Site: brandenburg
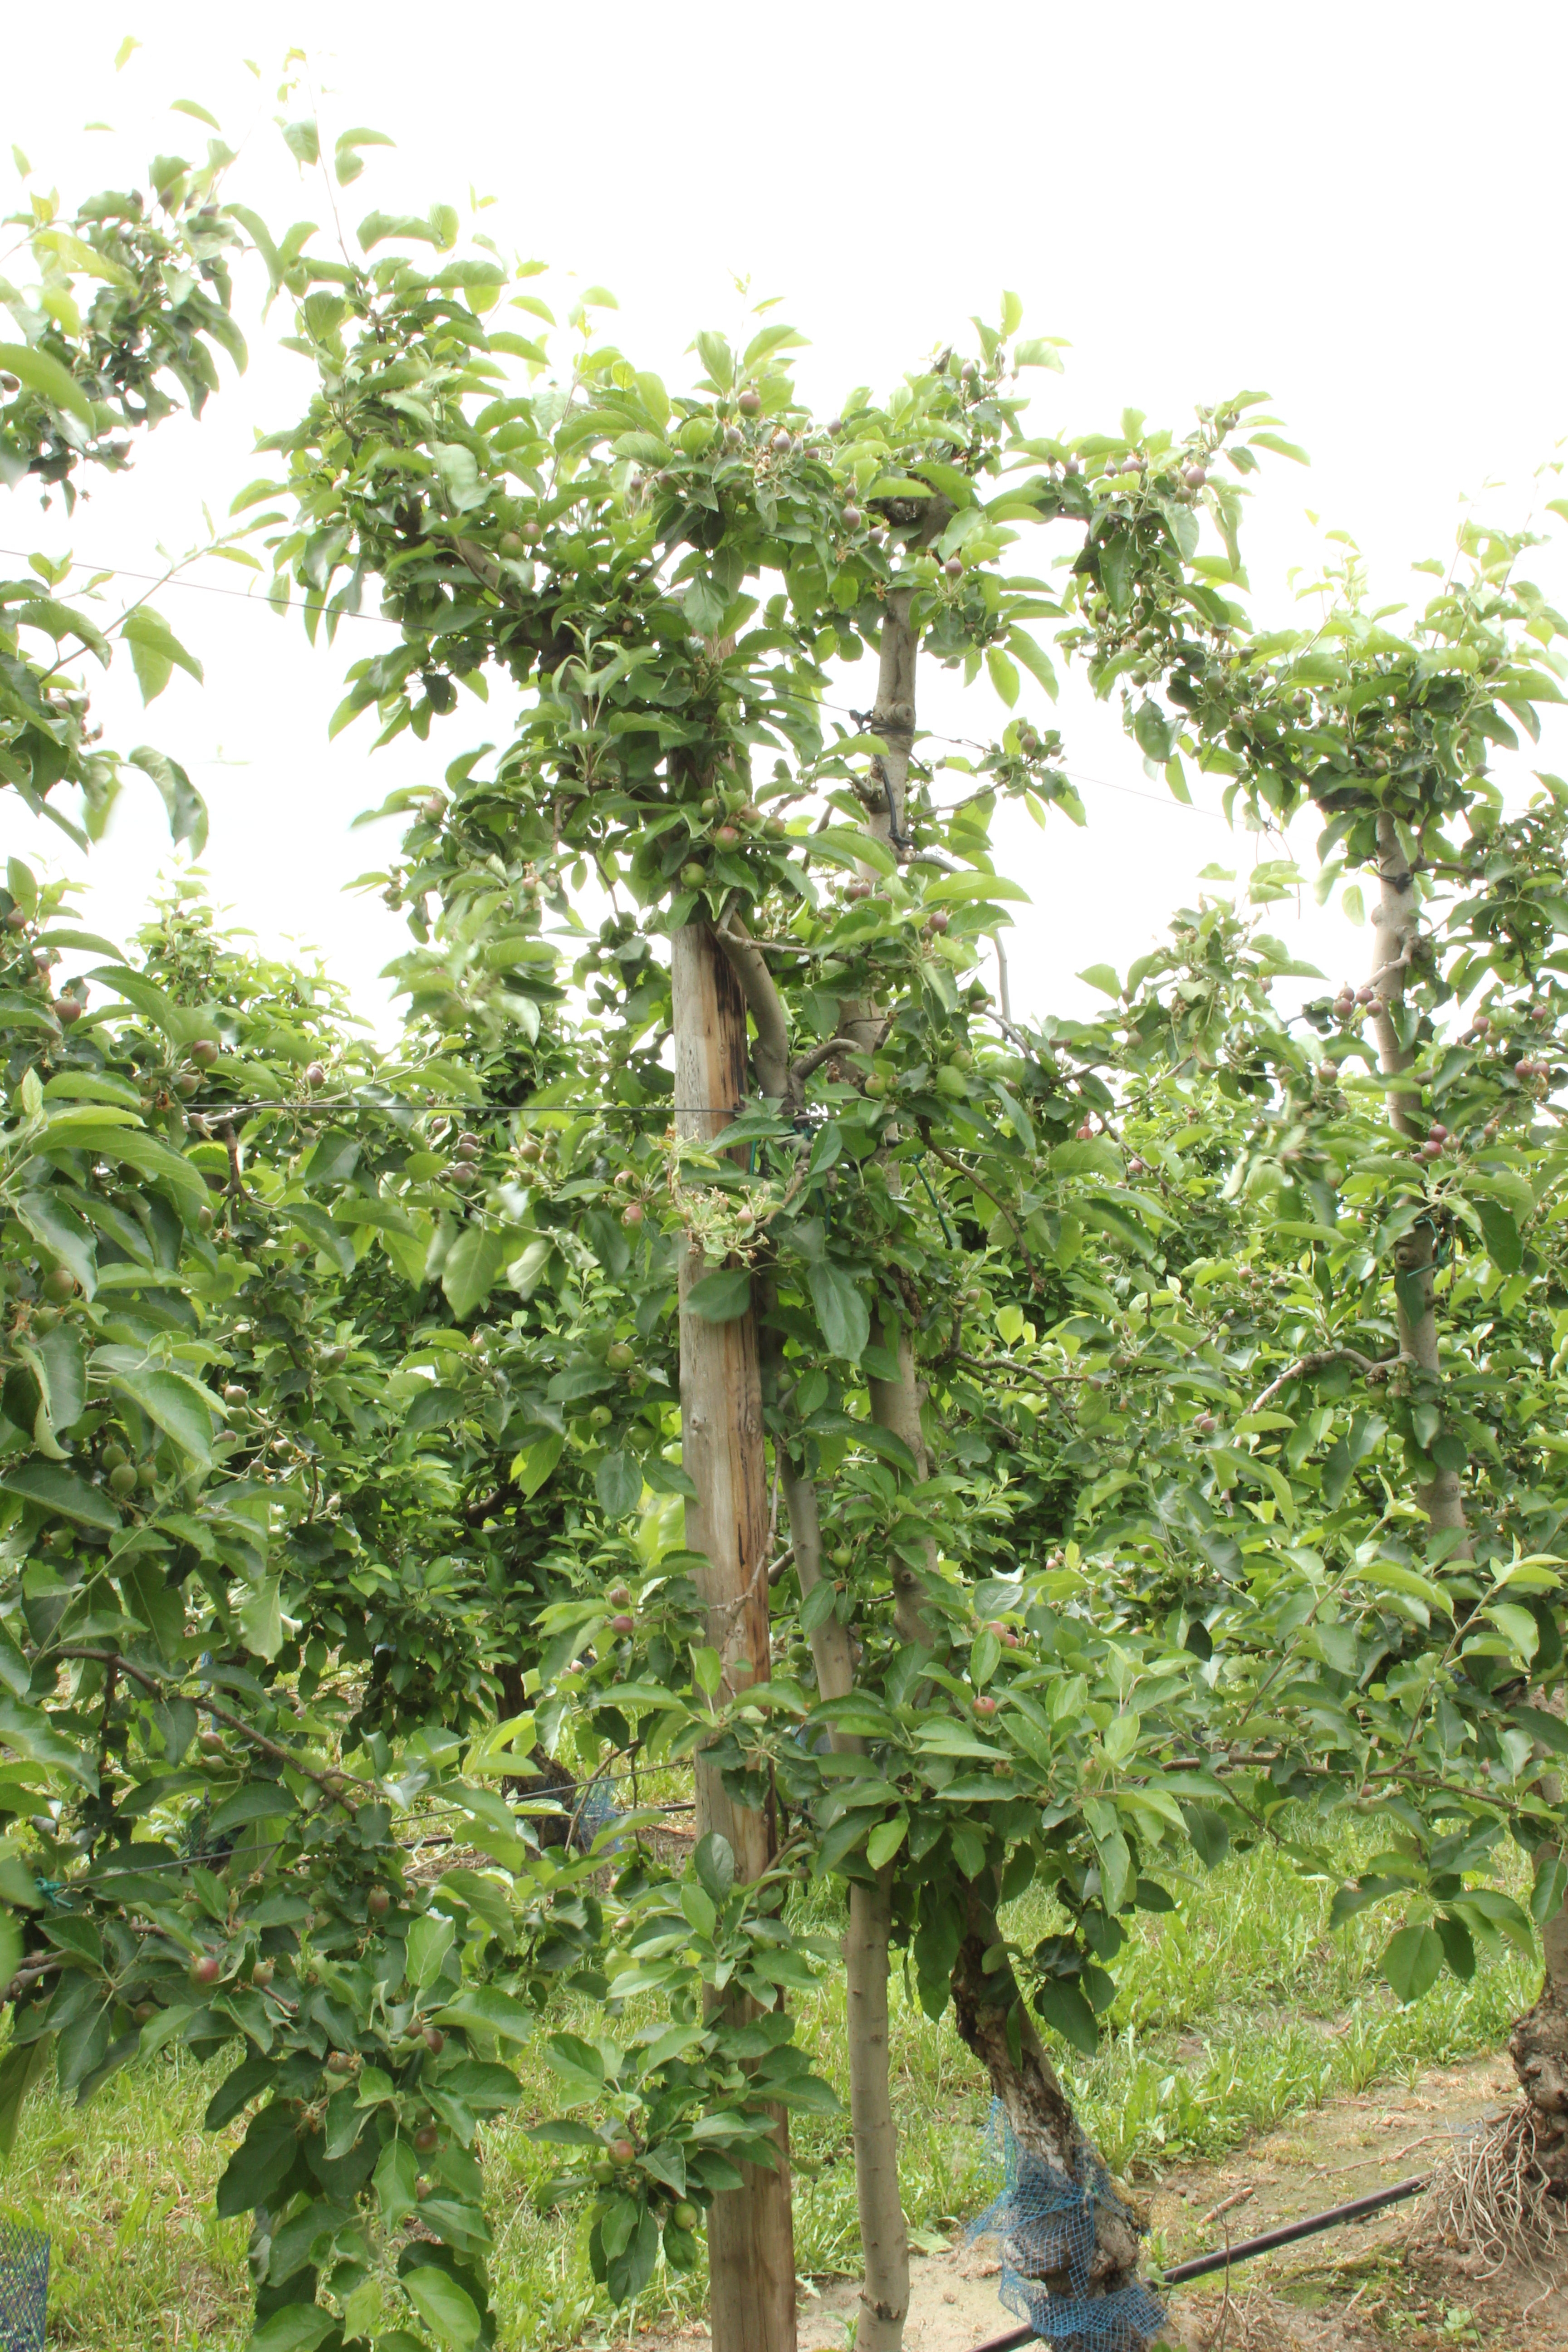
Growth stage (BBCH 72): Development of fruit